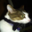
Label: cat